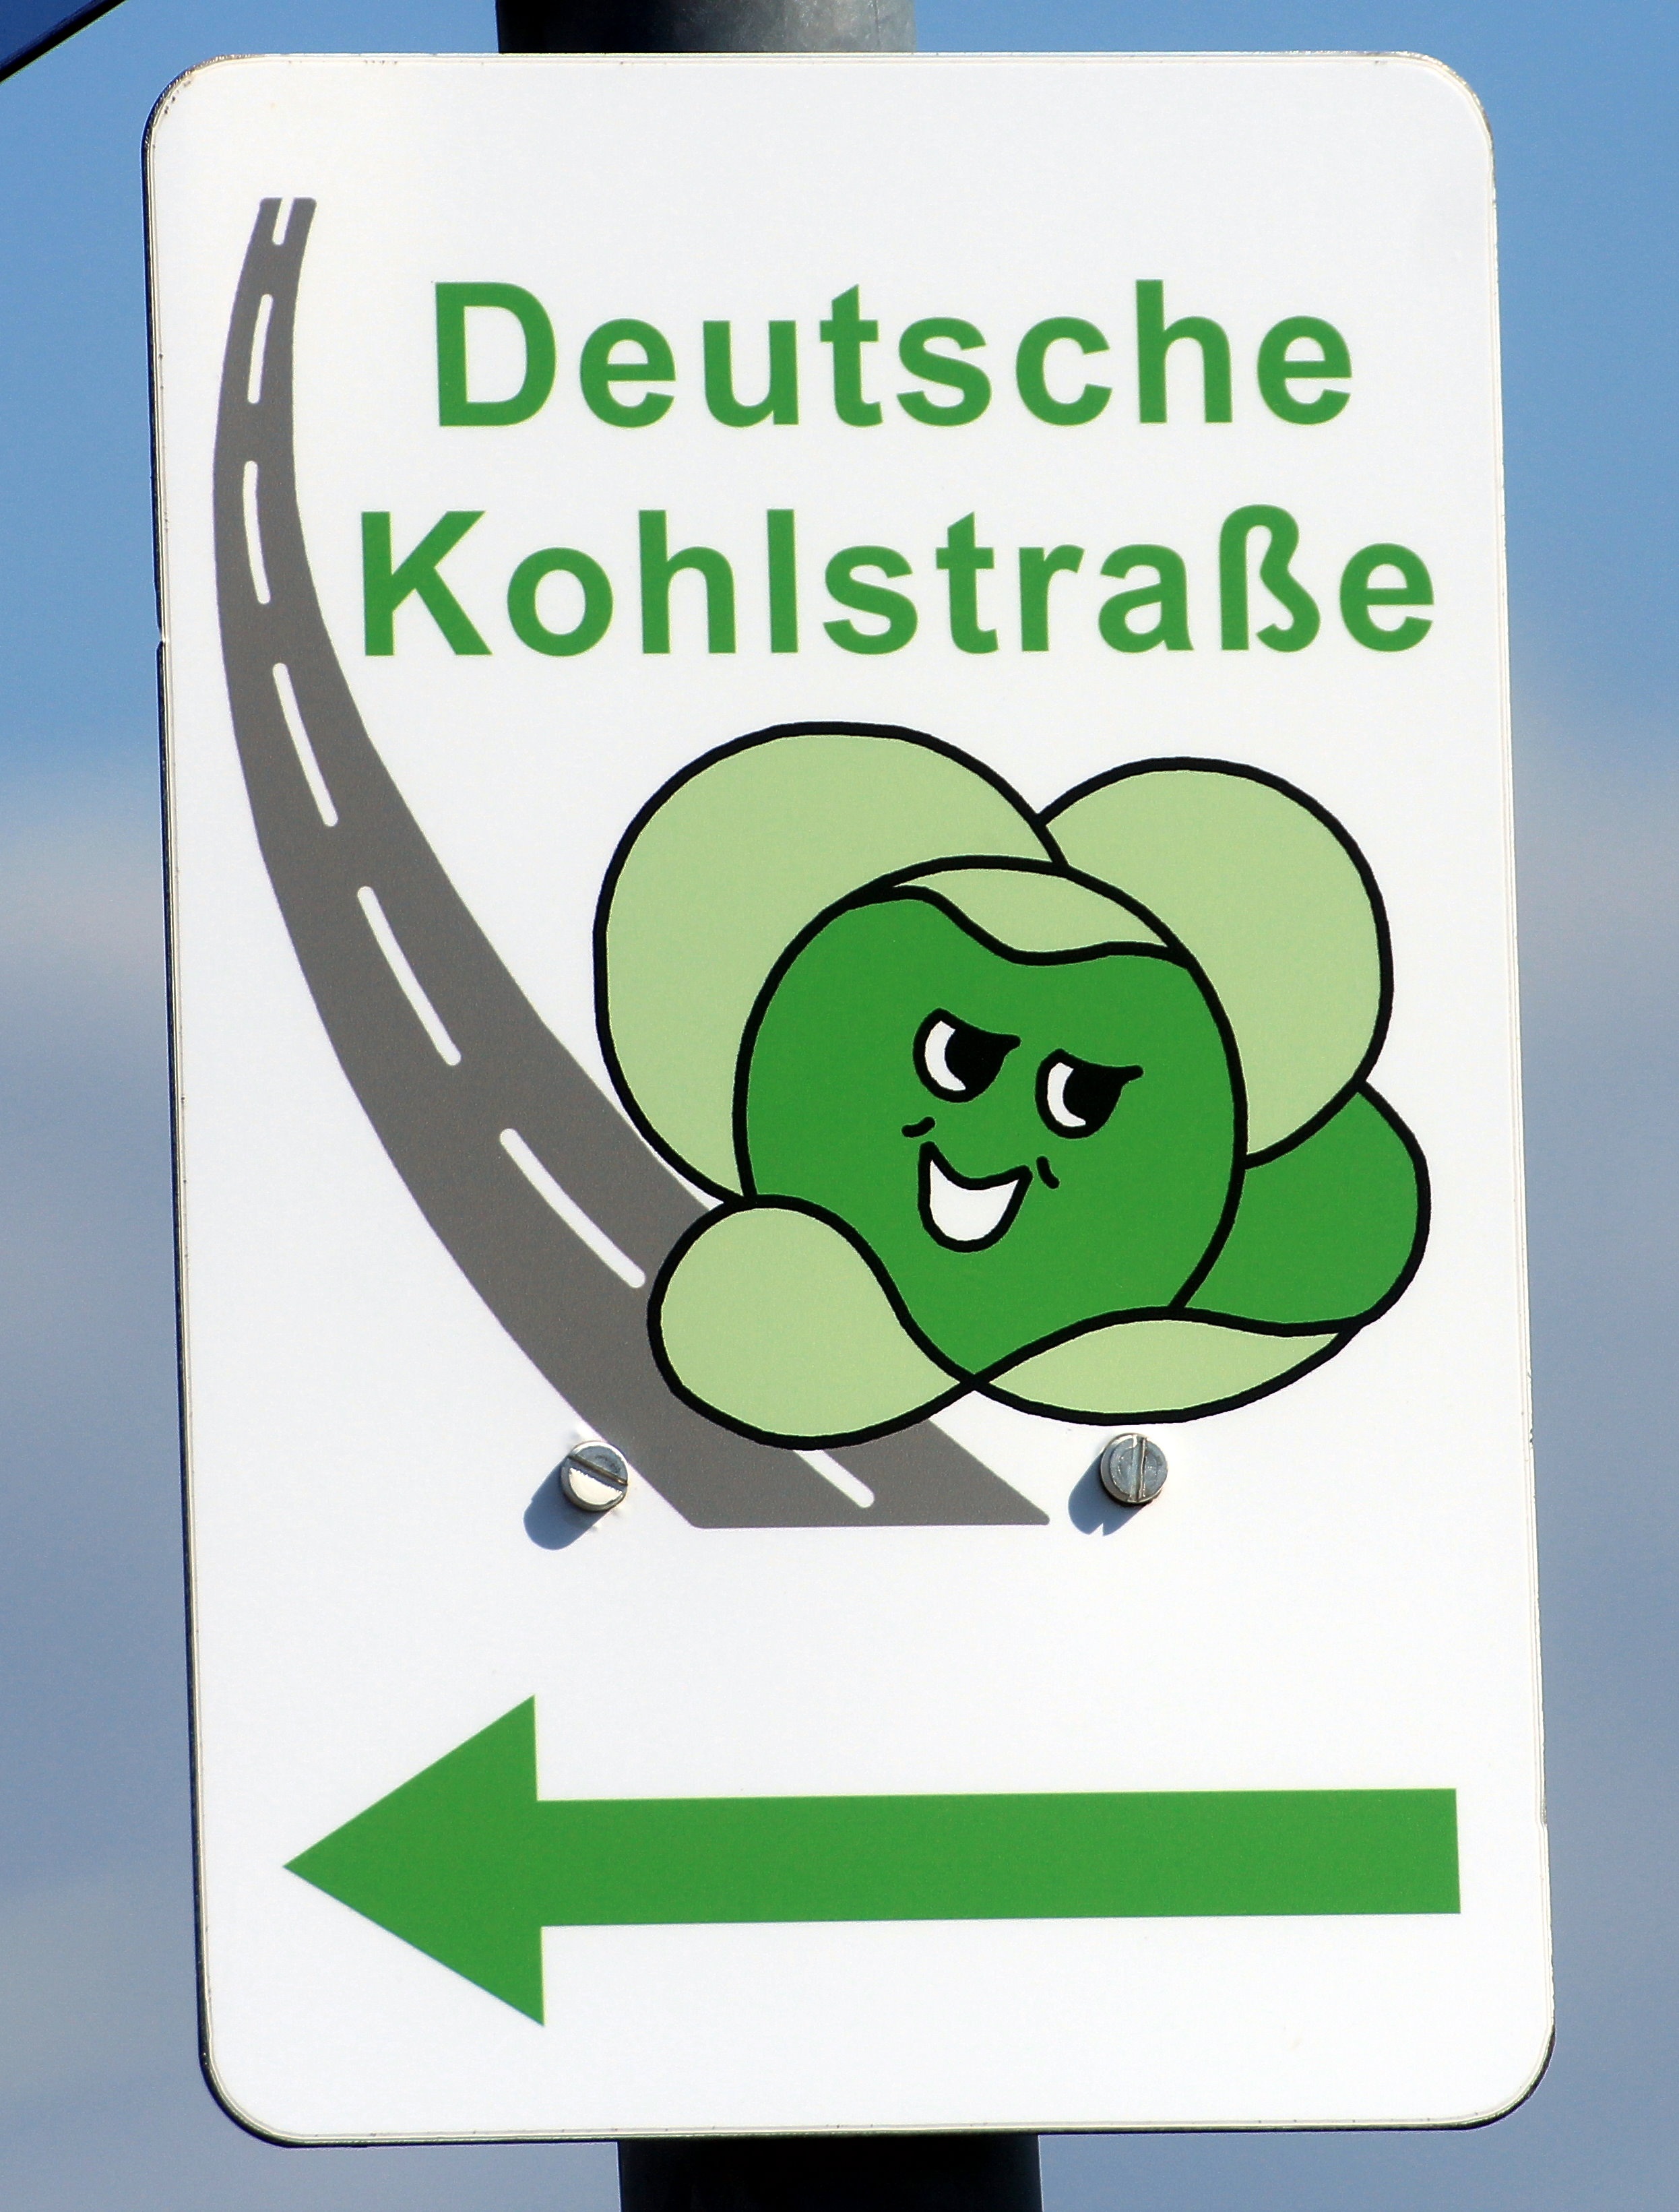
sign, direction, street sign, note, brand, font, arrow, illustration, shield, information, directory, cartoon, information boards, direction indication, german carbon road